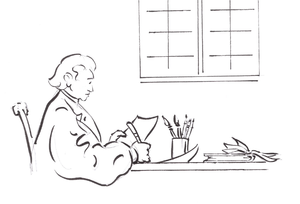
Anne Grahame Johnstone (1928-1998), illustratrice britannique de livres pour enfants. Elle et sa soeur jumelle Janet (1928-1979) ont illustré des dizaines d'ouvrages, avec un sens du détail et de la précision qui contribuent à leur célébrité. Après la mort accidentelle de Janet, Anne continue de travailler sous son nom propre jusqu'à son propre décès dans sa résidence de Badingham, dans le Suffolk.
Janet Grahame Johnstone, née le 1ᵉʳ juin 1928 et morte le 20 janvier 1979, et Anne Grahame Johnstone, née le 1ᵉʳ juin 1928 et morte le 25 mai 1998, sont des sœurs jumelles et illustratrices britanniques de livres pour enfants, connues pour leur œuvre prolifique et pour avoir illustré la première édition du roman Les 101 Dalmatiens écrit par Dodie Smith.